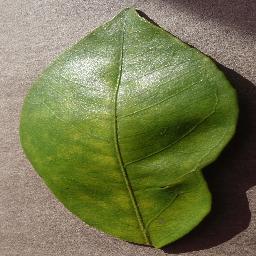
Label: Orange___Haunglongbing_(Citrus_greening)